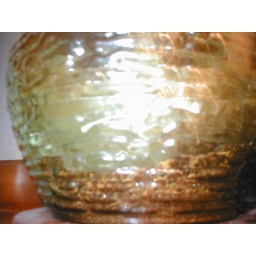
Macro green glass with tobacco in it.